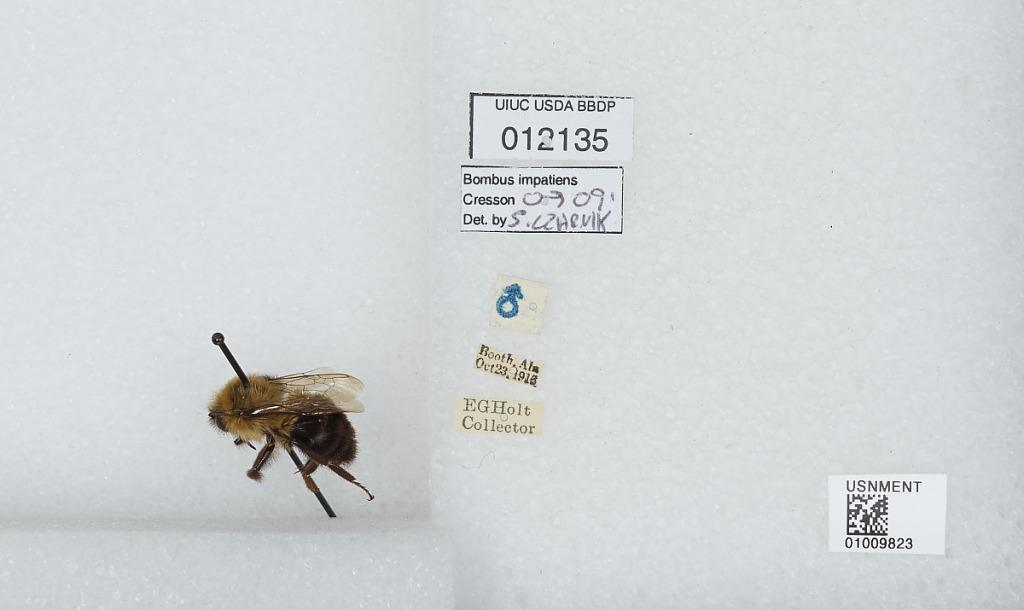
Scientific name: Bombus (Pyrobombus) impatiens Cresson
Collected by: E. Holt
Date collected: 1916-10-23
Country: United States
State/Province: Alabama
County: Autauga
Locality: Booth
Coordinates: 32.5003, -86.5719
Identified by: Czarnik, S.